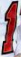
Number: 1